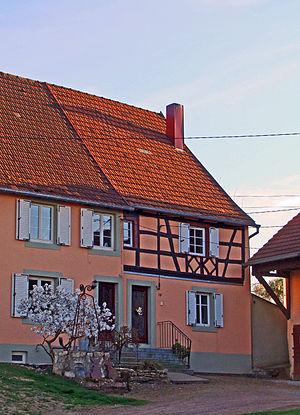
Ancienne maison à colombages de Kappelkinger (Moselle)
Kappelkinger est une commune française située dans le département de la Moselle et le bassin de vie de la Moselle-Est, en région Grand Est.
L’habitat lorrain dont l’aire s’étend au-delà de la région lorraine se définit dans les grandes lignes par la prédominance du village-rue composé de maisons blocs plus ou moins jointives. L’organisation interne de la maison unifaîtière se fait par des travées souvent profondes perpendiculaires à la rue. La cuisine dans la travée habitation occupe une place centrale comme lieu de vie spontané et comme espace distributeur vers les autres pièces. La maison d’esprit lorrain offre généralement le mur gouttereau côté rue de sorte que les ouvertures permettent de lire la façade travée par travée.